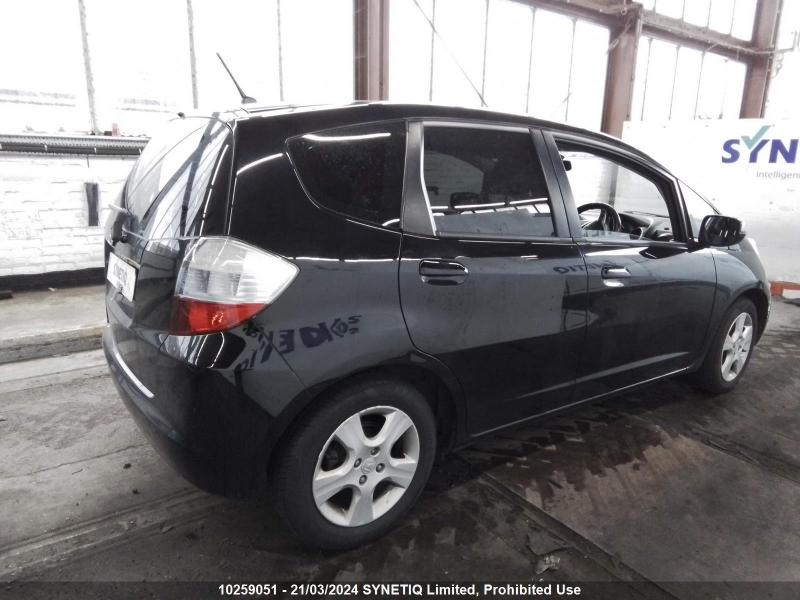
Aucun dommage détecté.
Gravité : aucun